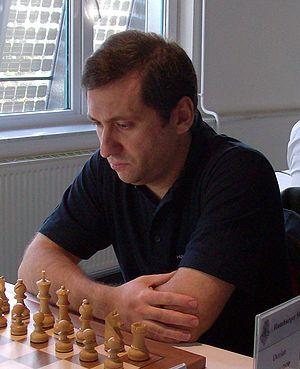
Dorian Rogozenko, né en 1973 à Kishinev en Moldavie, est un grand maître international d'échecs moldave puis roumain. Il apprend à jouer à 6 ans, devient Maître international à 19 ans et GMI 4 ans plus tard en 1996. Il a gagné le championnat de Moldavie Junior quatre fois et le championnat de Moldavie en 1994. Il a publié divers ouvrages sur les Échecs.